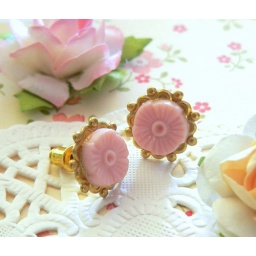
Pretty in pink - lovely vintage flower stud earrings